Murray (bicycle company)

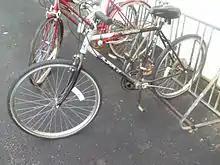
Murray Roadster

Murray Ohio Manufacturing Company was founded in 1919 to make fenders, fuel tanks, and other automobile parts. The company was founded in Cleveland, Ohio, and the Cleveland factory was unionized by the United Auto Workers (UAW) and AFL–CIO. In the mid-1930s, the company began production of bicycles, mostly for the youth market. Other products included pedal cars and electric fans. Until 1939, Murray manufactured all of its products for branding and sale by other manufacturers, especially Sears, Roebuck & Co. From 1939 through 1942, Murray made the body parts for the Crosley automobile.